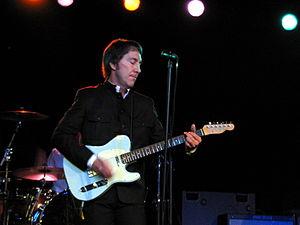
The Knack est un groupe de rock originaire de Los Angeles formé en 1978 et principalement connu pour le single My Sharona, sorti en 1979.